Freeways in Iran

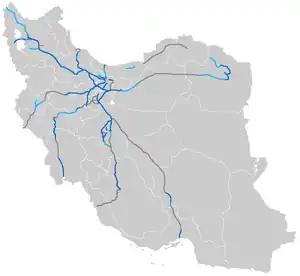
Freeway network plan

The history of Freeways in Iran goes back to 55 years ago. The first freeway in Iran, Freeway 2 was built before the Iranian Revolution, between Tehran and Karaj. The construction of Tehran-Qom Freeway was started and the studies of many freeways today started before the revolution. Today, Iran has about of freeway. The total AADT of the system is 144 Million vehicles.